Vickers Viscount

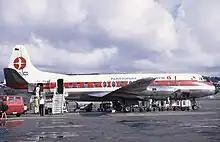
National Airways Viscount at Wellington Airport, 1971

The first airline in Latin America to operate the Viscount was Cubana de Aviación. Cubana's −755D Viscounts, delivered in 1956, were placed on the Havana-Miami and Varadero-Miami routes, and were successful at raising Cubana's market share on these routes. During the 1958 Cuban elections, a Cubana Viscount was hijacked by gunmen aligned with the 26th of July Movement; the aircraft crash-landed in the sea, reportedly killing 17 of the 20 occupants. When the US government imposed its embargo on Cuba in 1962, Cubana decided to sell all of its Viscounts. They were replaced by Soviet-built turboprop aircraft.